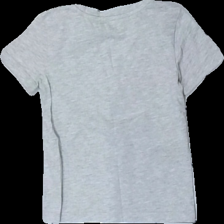
View: back
Type: T-shirt
Category: Children
Brand: Not in the list
Brand text on label: Amy & Lucy
Colors: Grey, Black, Green, Multicolor
Material: 100% cotton
Pattern: Other
Cut: Regular, C-collar
Size: 98
Season: All
Price range: 50-100
Recommended usage: Reuse